List of birds of Malawi

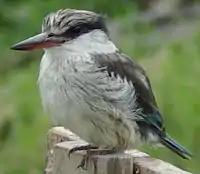
Striped kingfisher, widespread in open woodland and savannah

Hornbills are a group of birds whose bill is shaped like a cow's horn, but without a twist, sometimes with a casque on the upper mandible. Frequently, the bill is brightly coloured.